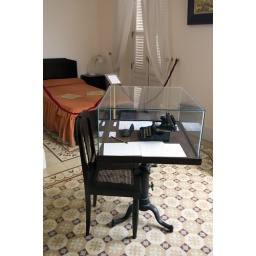
Typewriter and desk of Ernest Hemingway in the preserved bedroom at Hotel Ambos Mundos, La Habana Vieja, Havana, Cuba